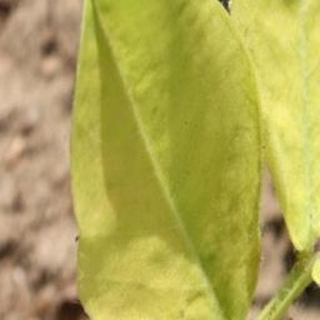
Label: groundnut_nutrition_deficiency